Tenting on the Old Camp Ground

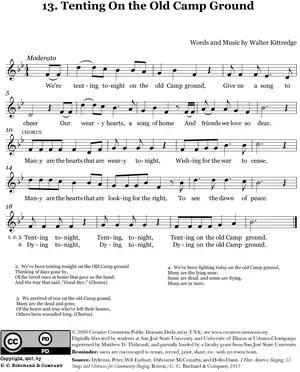
Sheet music version

"Tenting on the Old Camp Ground" (also known as Tenting Tonight) was a popular song during the American Civil War. A particular favorite of enlisted men in the Union army, it was written in 1863 by Walter Kittredge and first performed in that year at Old High Rock, Lynn, Massachusetts.